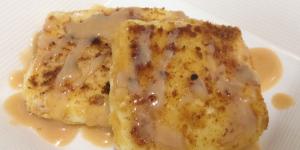
queso apanado con salsa de arequipe